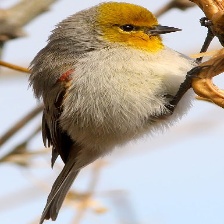
Species: VERDIN
Scientific name: AURIPARUS FLAVICEPS